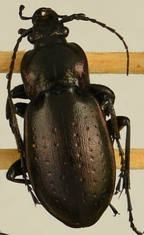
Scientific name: Carabus nemoralis
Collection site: Treehaven Site (TREE), plot TREE_003